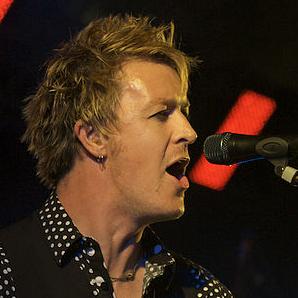
Age: 33